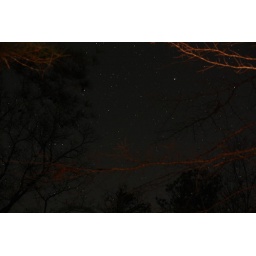
Pointing North. The tree closest to us is illuminated by the chicken coop's heat lamp. :)